Henry Louis Gates Jr.

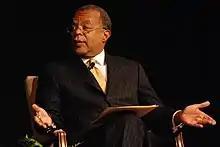
Gates in 2007

Following a two-year stay at Duke University, he was recruited to Harvard University in 1991. At Harvard, Gates teaches undergraduate and graduate courses as the Alphonse Fletcher University Professor, an endowed chair he was appointed to in 2006, and as a professor of English. Additionally, he is the director of the Hutchins Center for African and African American Research.